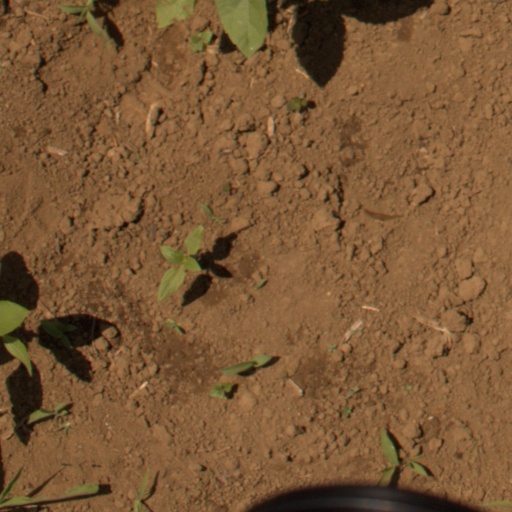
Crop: Jerusalem artichoke